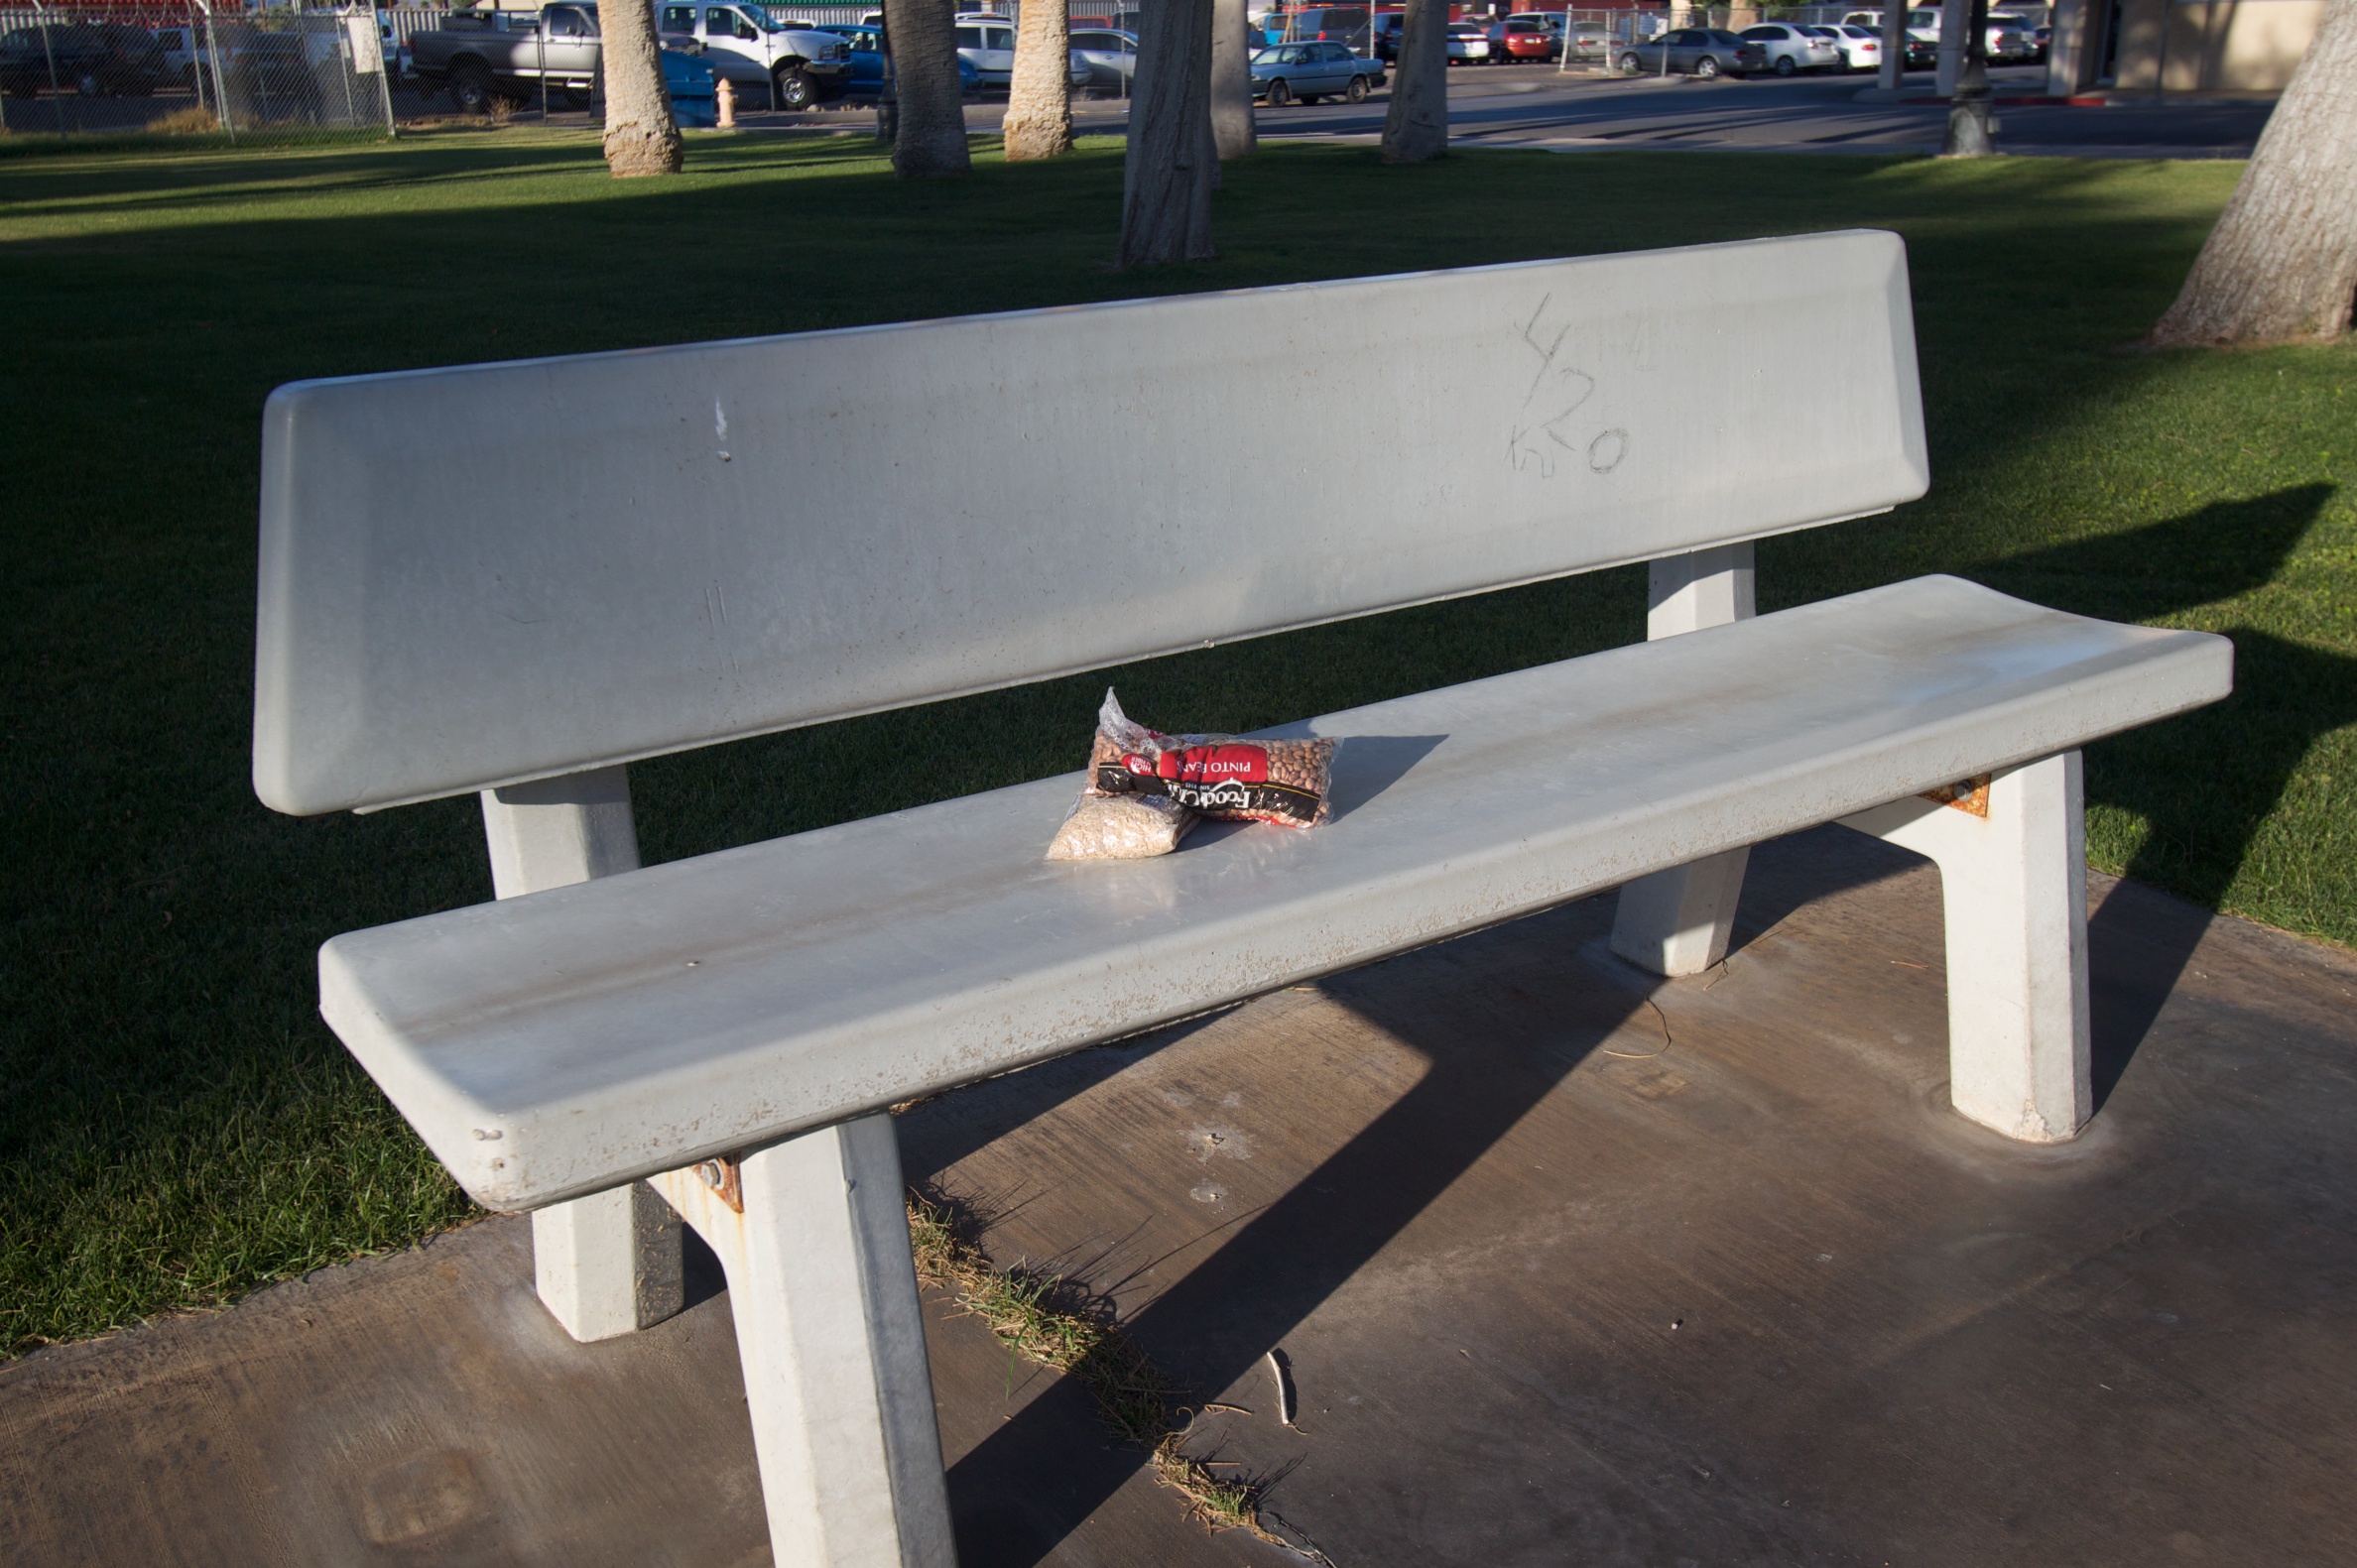
table, wood, bench, furniture, shape, automotive exterior